PBS Wisconsin

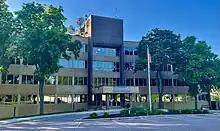
The Wisconsin Educational Communications Board/Public Broadcasting facility along the Madison Beltline, where PBS Wisconsin and Wisconsin Public Radio are also headquartered and master control is based from.

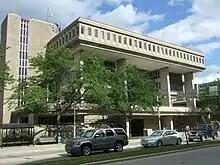
PBS Wisconsin's studio programming and production is based out of Vilas Hall on the UW–Madison campus.

There are six full-power stations in the state network, each located in major cities throughout the state, and all are broadcast on the UHF band. On April 5, 2009, the state network ended analog service for all stations, which map to their former analog channel location; WLEF's analog signal was terminated on February 3, 2009. All digital facilities and channels in the network except for WLEF were designed for pre- and post-transition use.